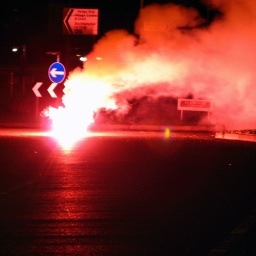
Hedge End car meet - flare in the road